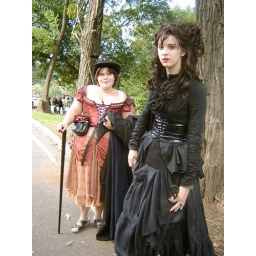
Med 10 27 girl in black